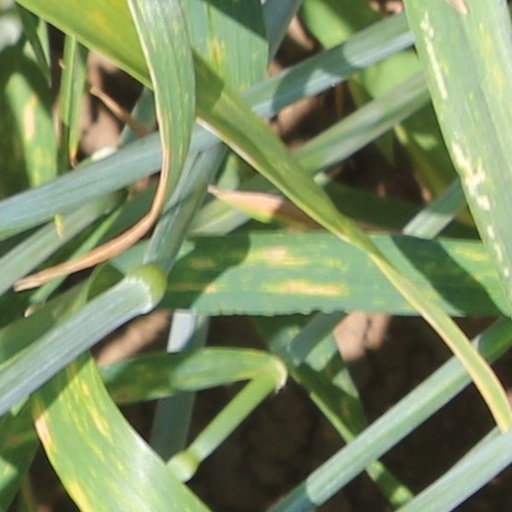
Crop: wheat